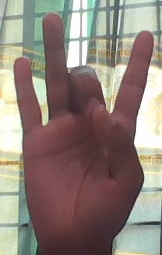
ASL sign: 8